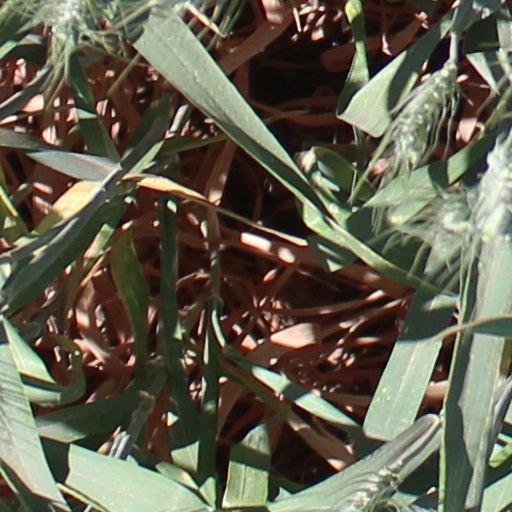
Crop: wheat